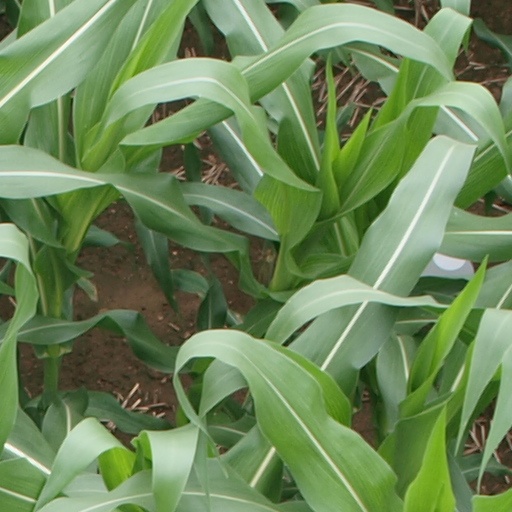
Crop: maize; corn